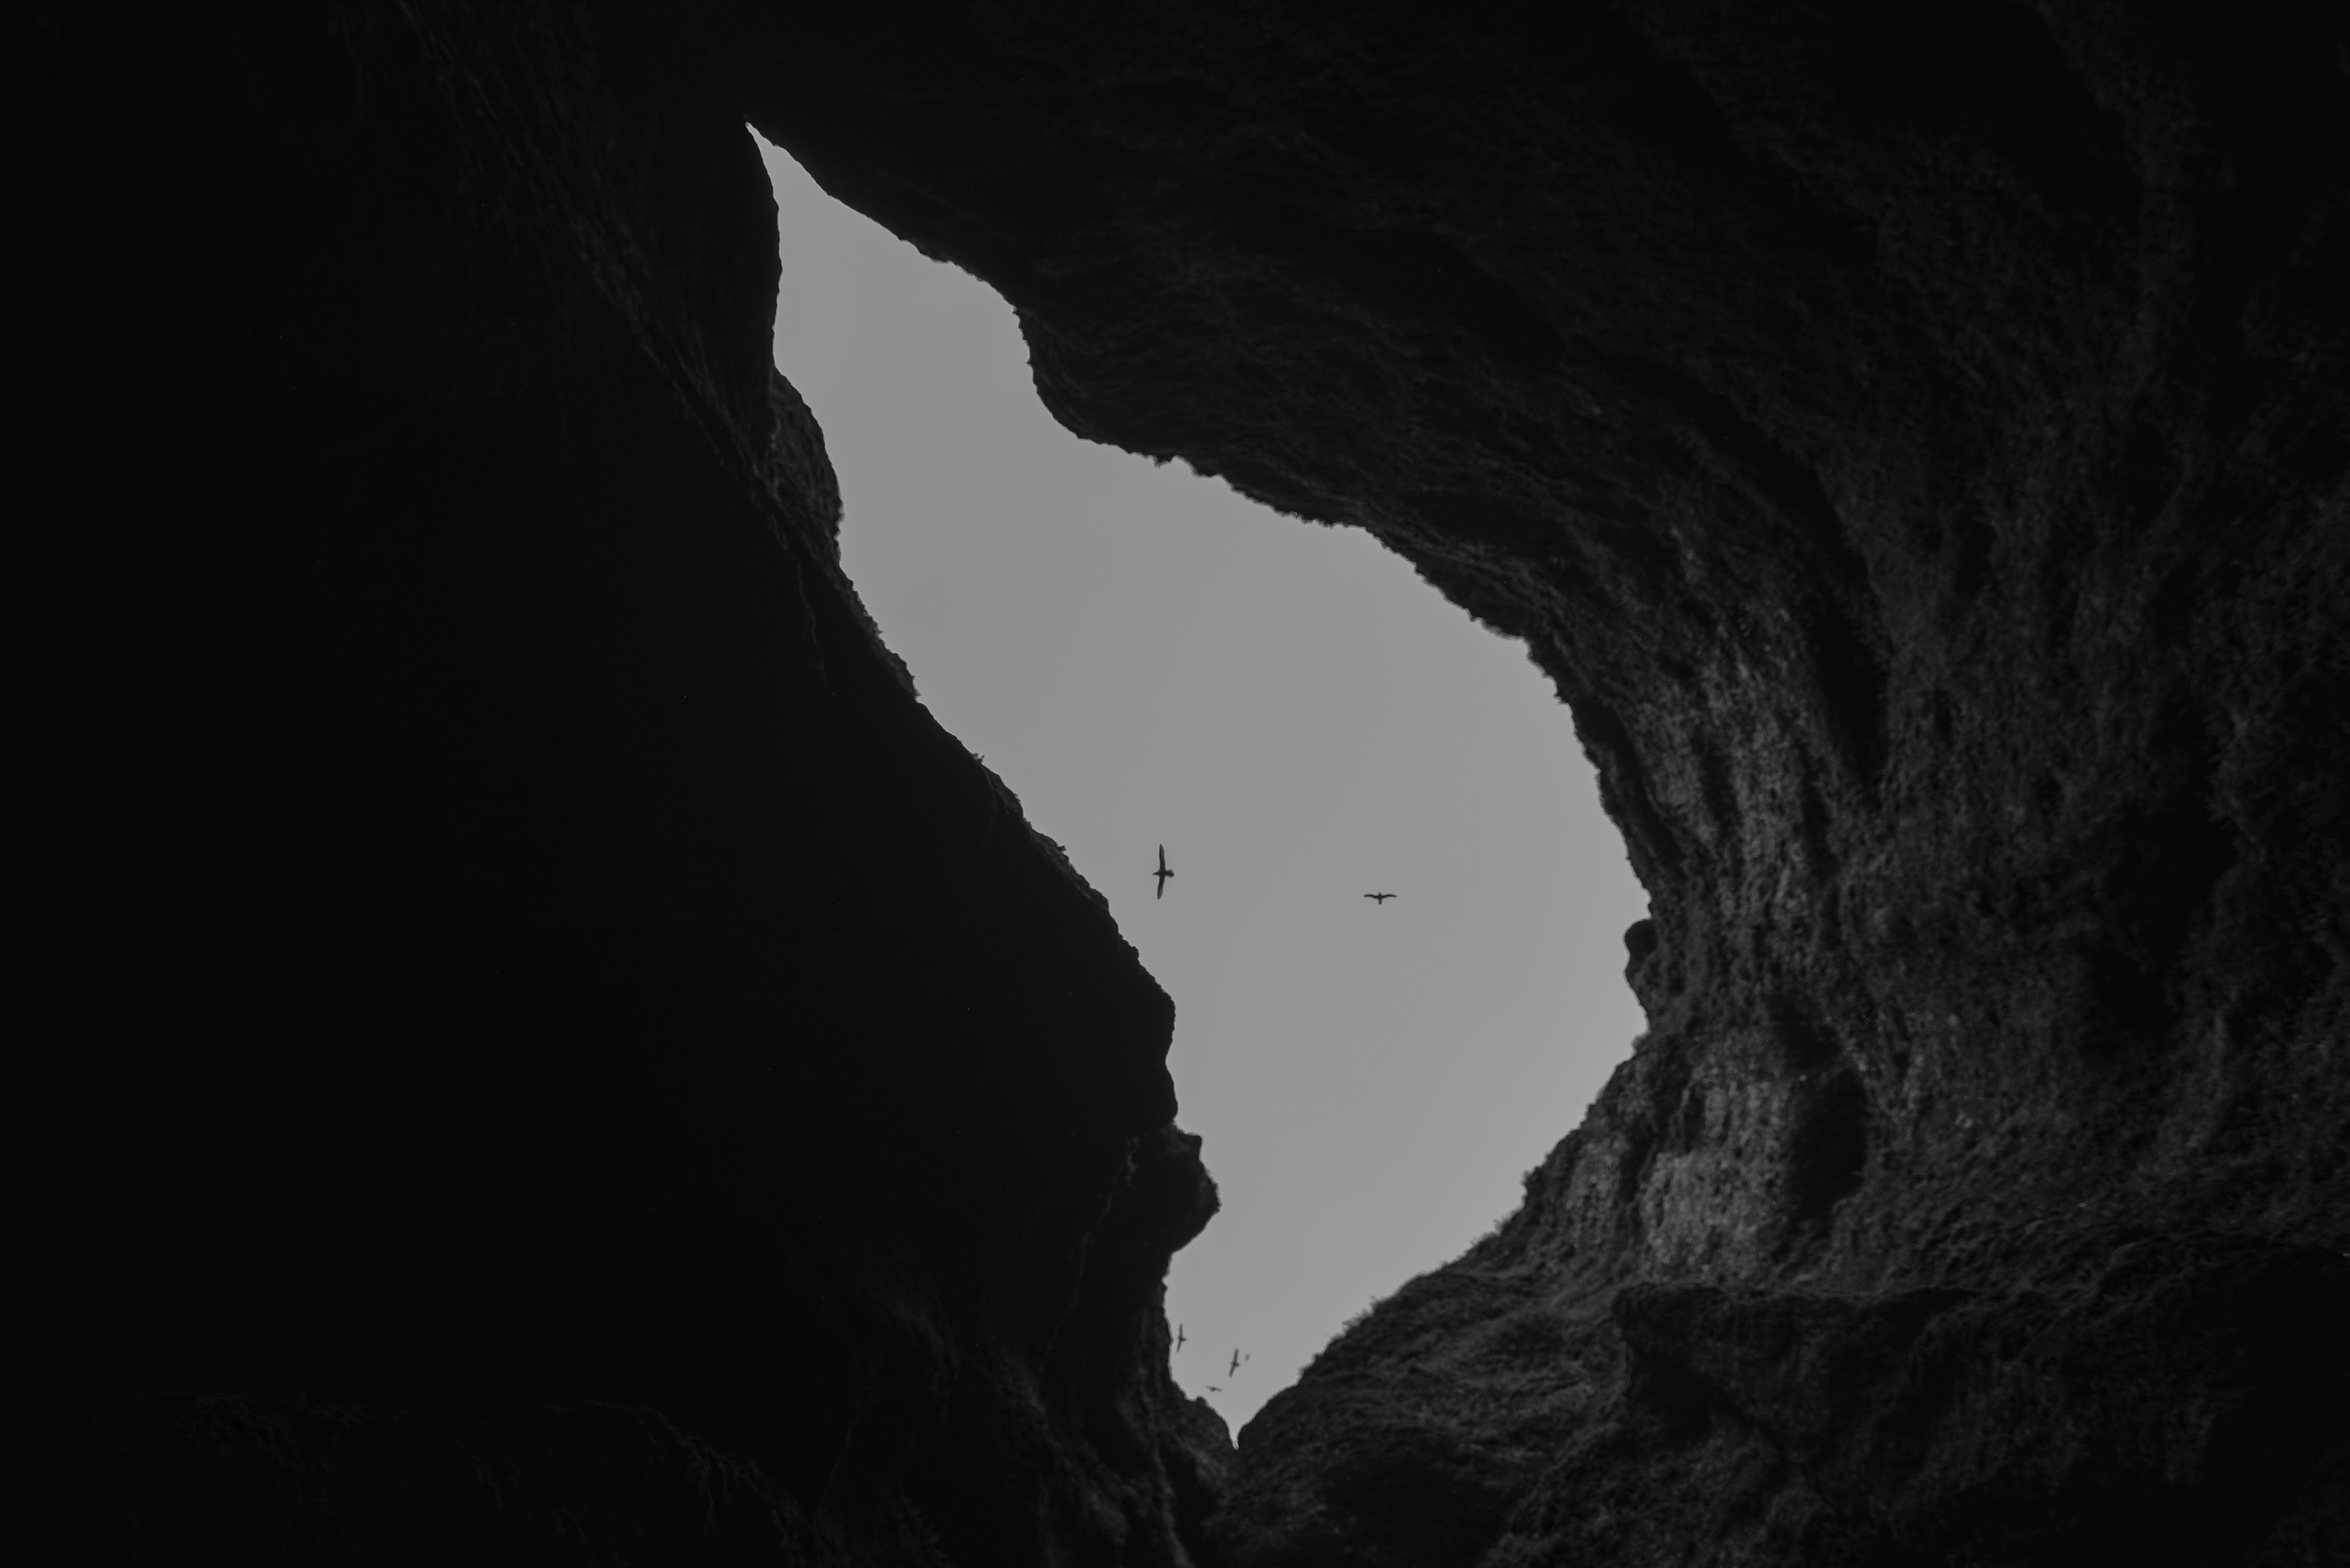
rock, light, black and white, formation, cave, darkness, black, monochrome, landform, monochrome photography, geographical feature